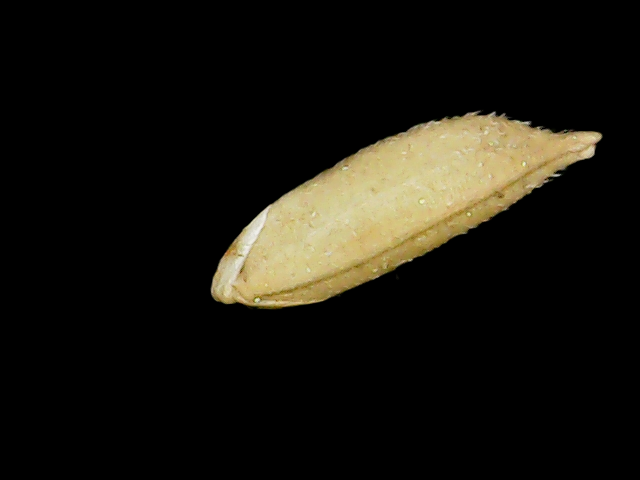
Rice variety: Binadhan12